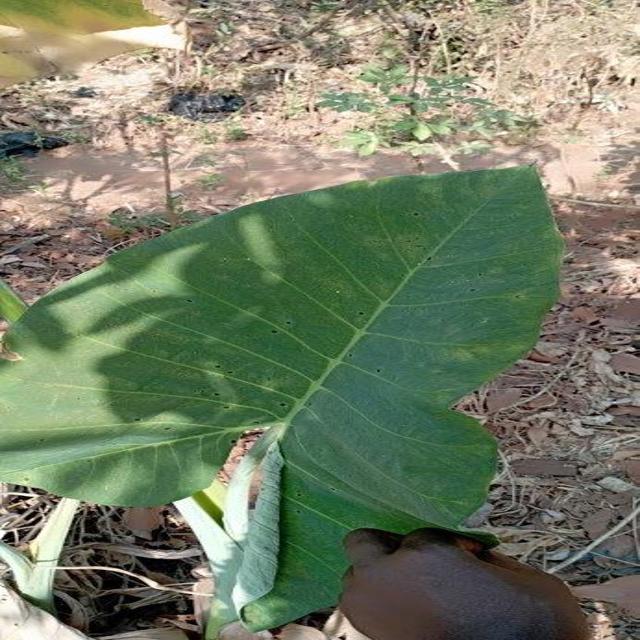
Label: Early_Blight